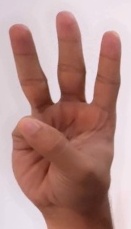
ASL sign: 6